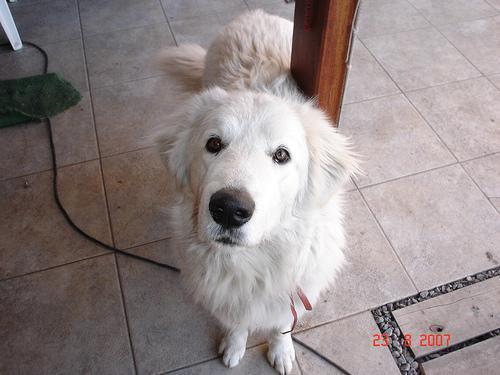
kuvasz